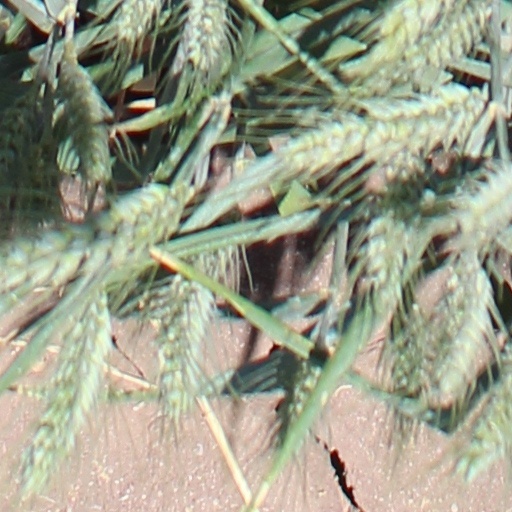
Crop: wheat